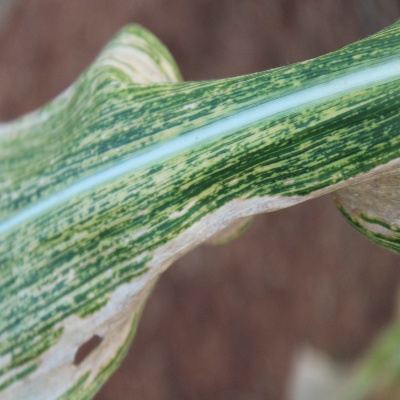
Crop: Maize
Condition: leaf blight